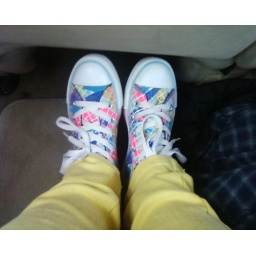
my yellow skinnys and my new chucks in the car bored